Maa Mangala Mandir, Kakatpur

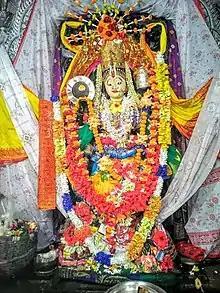
Mukha Chandan Besa

Maa Mangala Mandir is a Hindu Shakti Pitha located in Kakatpur of Odisha, on the eastern coast of India.